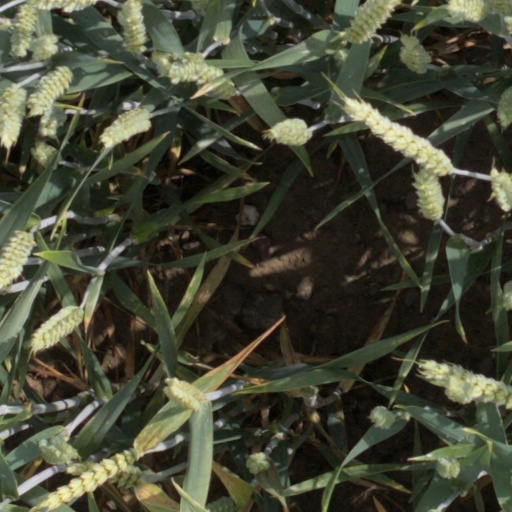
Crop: wheat